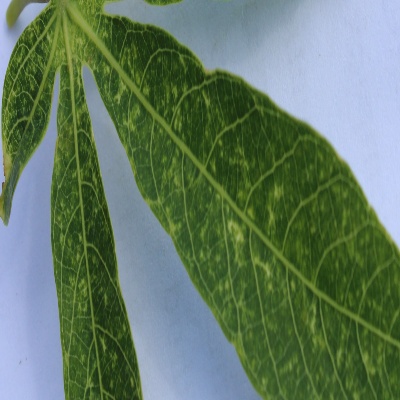
Crop: Cassava
Condition: green mite